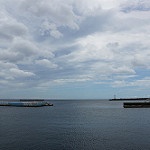
Scene: Outdoor